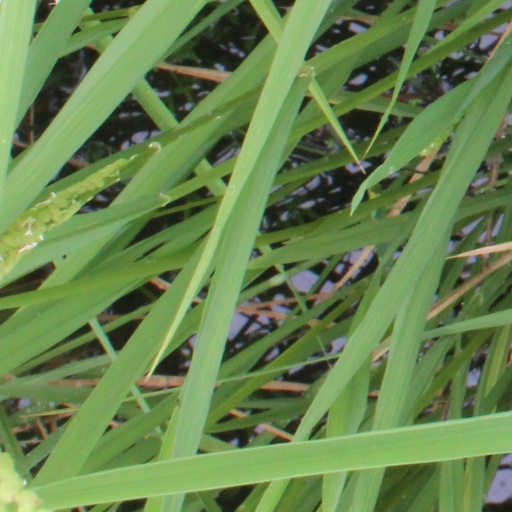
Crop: rice